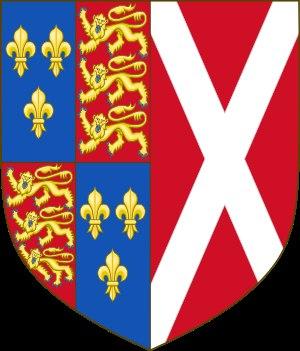
Anne Neville est une noble anglaise, fille de Richard Neville. Elle devient princesse de Galles en épousant Édouard de Westminster, puis reine d'Angleterre en tant qu'épouse et consort du roi Richard III.